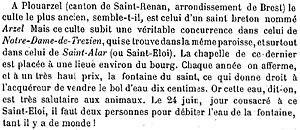
Les pèlerinages de Plouarzel en 1904 (""Revue des traditions populaires"", octobre 1904)."
Plouarzel [pluaʁzɛl] est une commune du département du Finistère, dans la région Bretagne, en France.